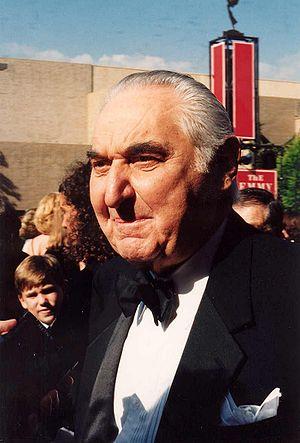
La neuvième saison des Simpson est diffusée pour la première fois aux États-Unis par la Fox entre le 21 septembre 1997 et le 17 mai 1998. En France, elle est diffusée sur Canal+ du 5 septembre 1998 au 20 février 1999, puis rediffusée en 2003, et est diffusée depuis octobre 2006 sur W9. En Belgique, elle est diffusée du 4 au 24 novembre 1998. Le show runner de cette saison est Mike Scully qui produit dix-huit épisodes. Cette saison contient trois épisodes de la production de la saison précédente, produits par Bill Oakley et Josh Weinstein, deux autres épisodes produits par David Mirkin et encore deux autres par Al Jean et Mike Reiss lors de la septième saison.
Philip Finkel dit Fyvush Finkel, né le 9 octobre 1922 à Brooklyn et mort le 14 août 2016 à Manhattan, est un acteur américain.